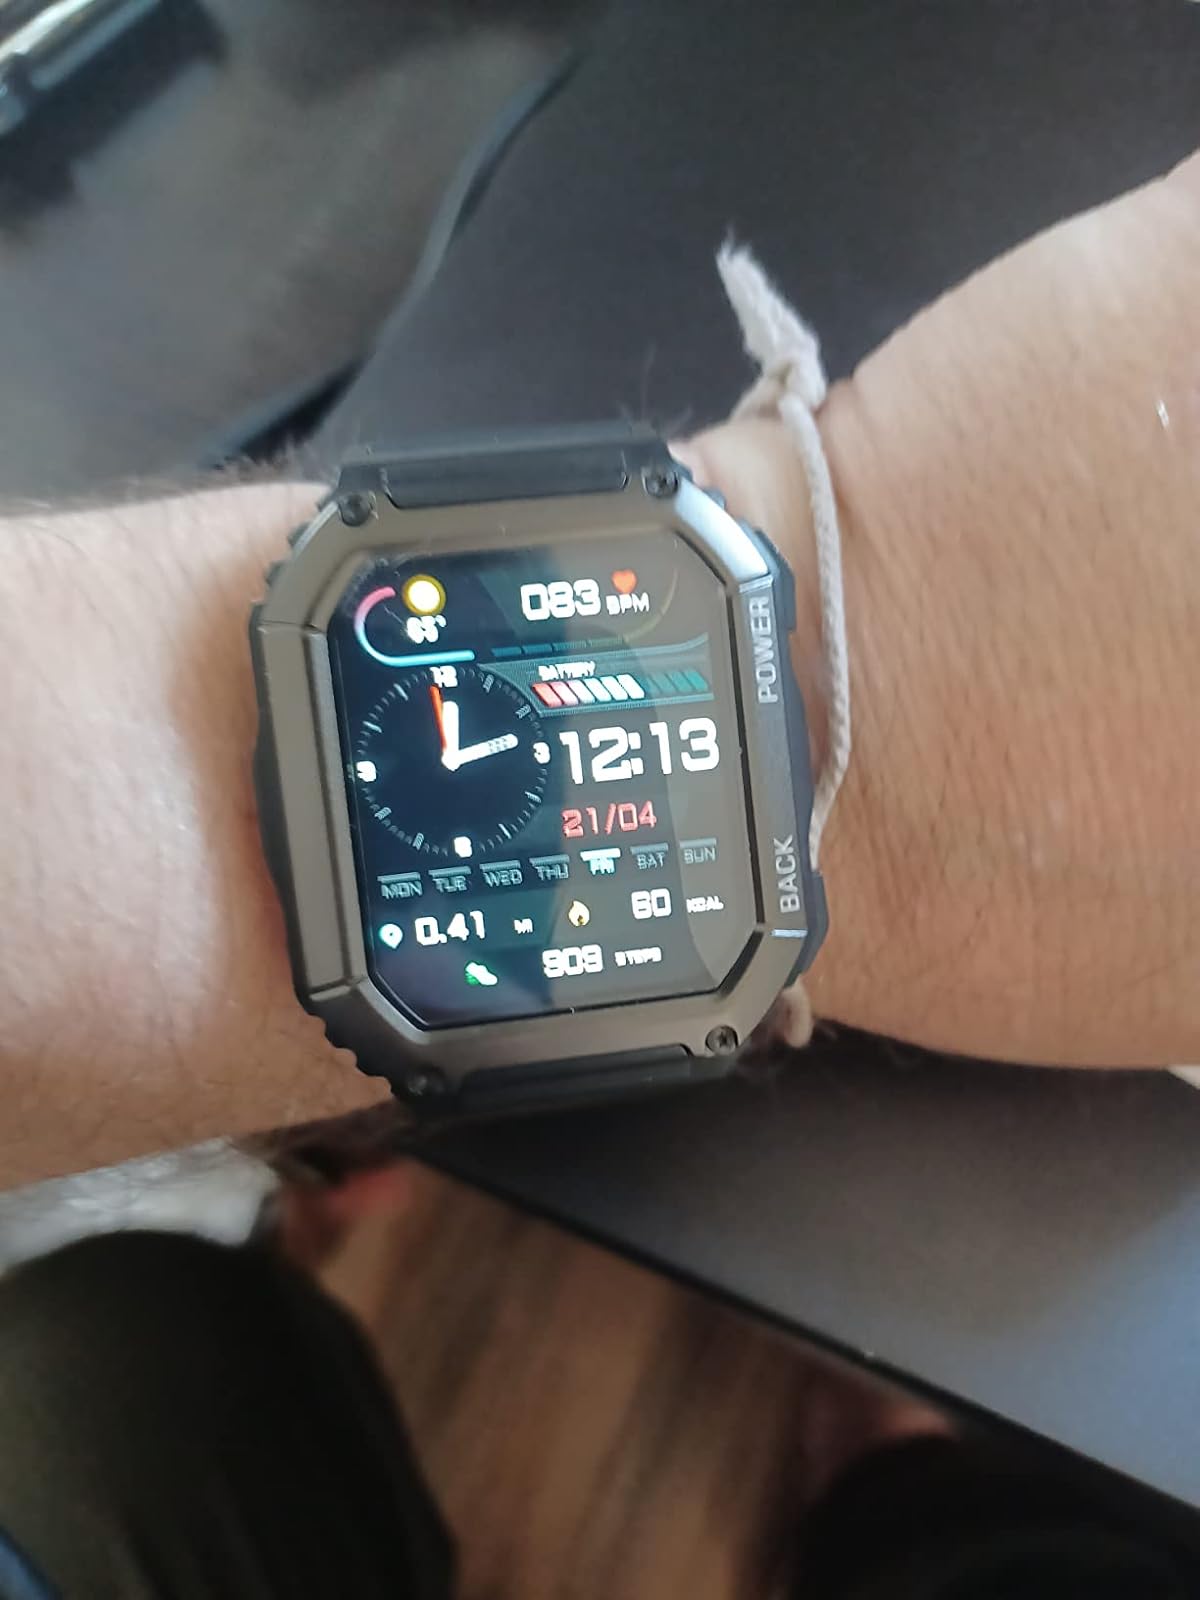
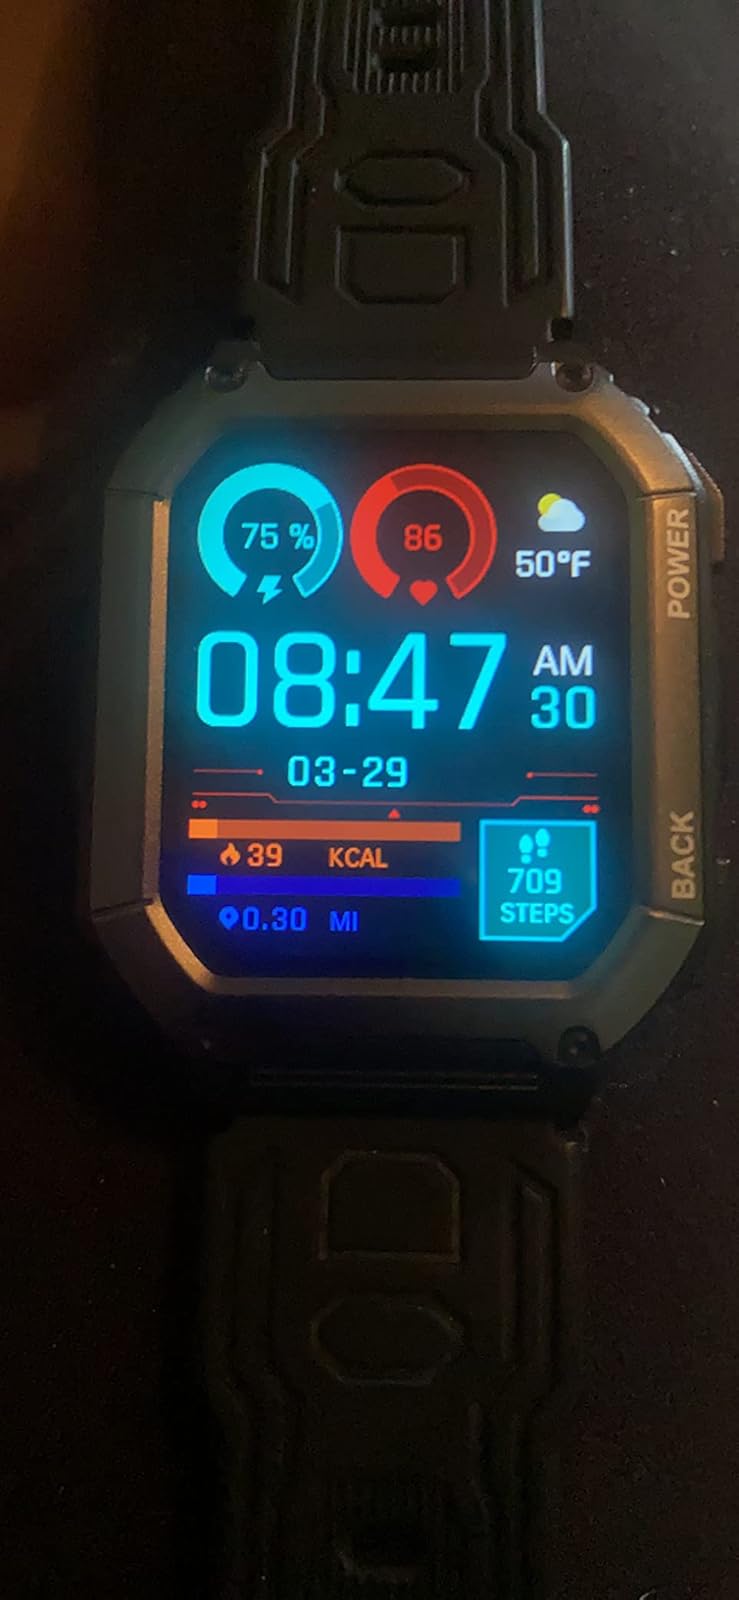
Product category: smartwatch
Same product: yes